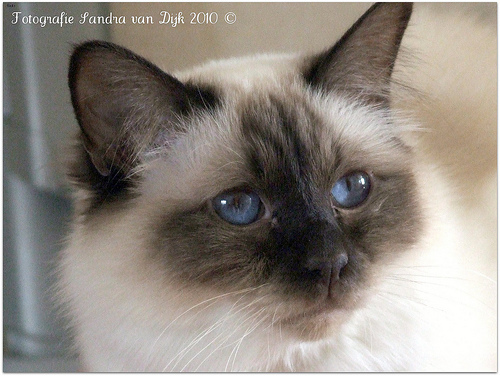
Breed: birman